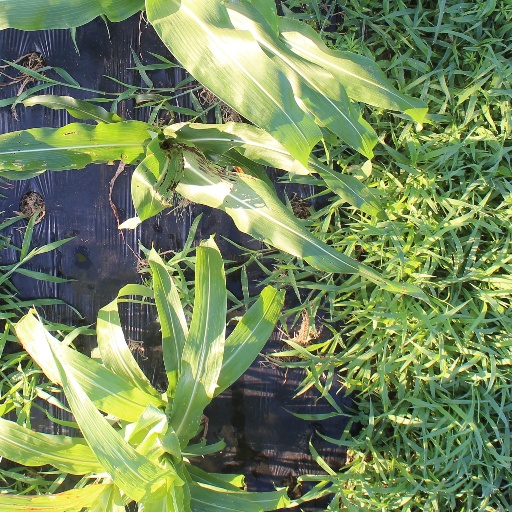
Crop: sorghum